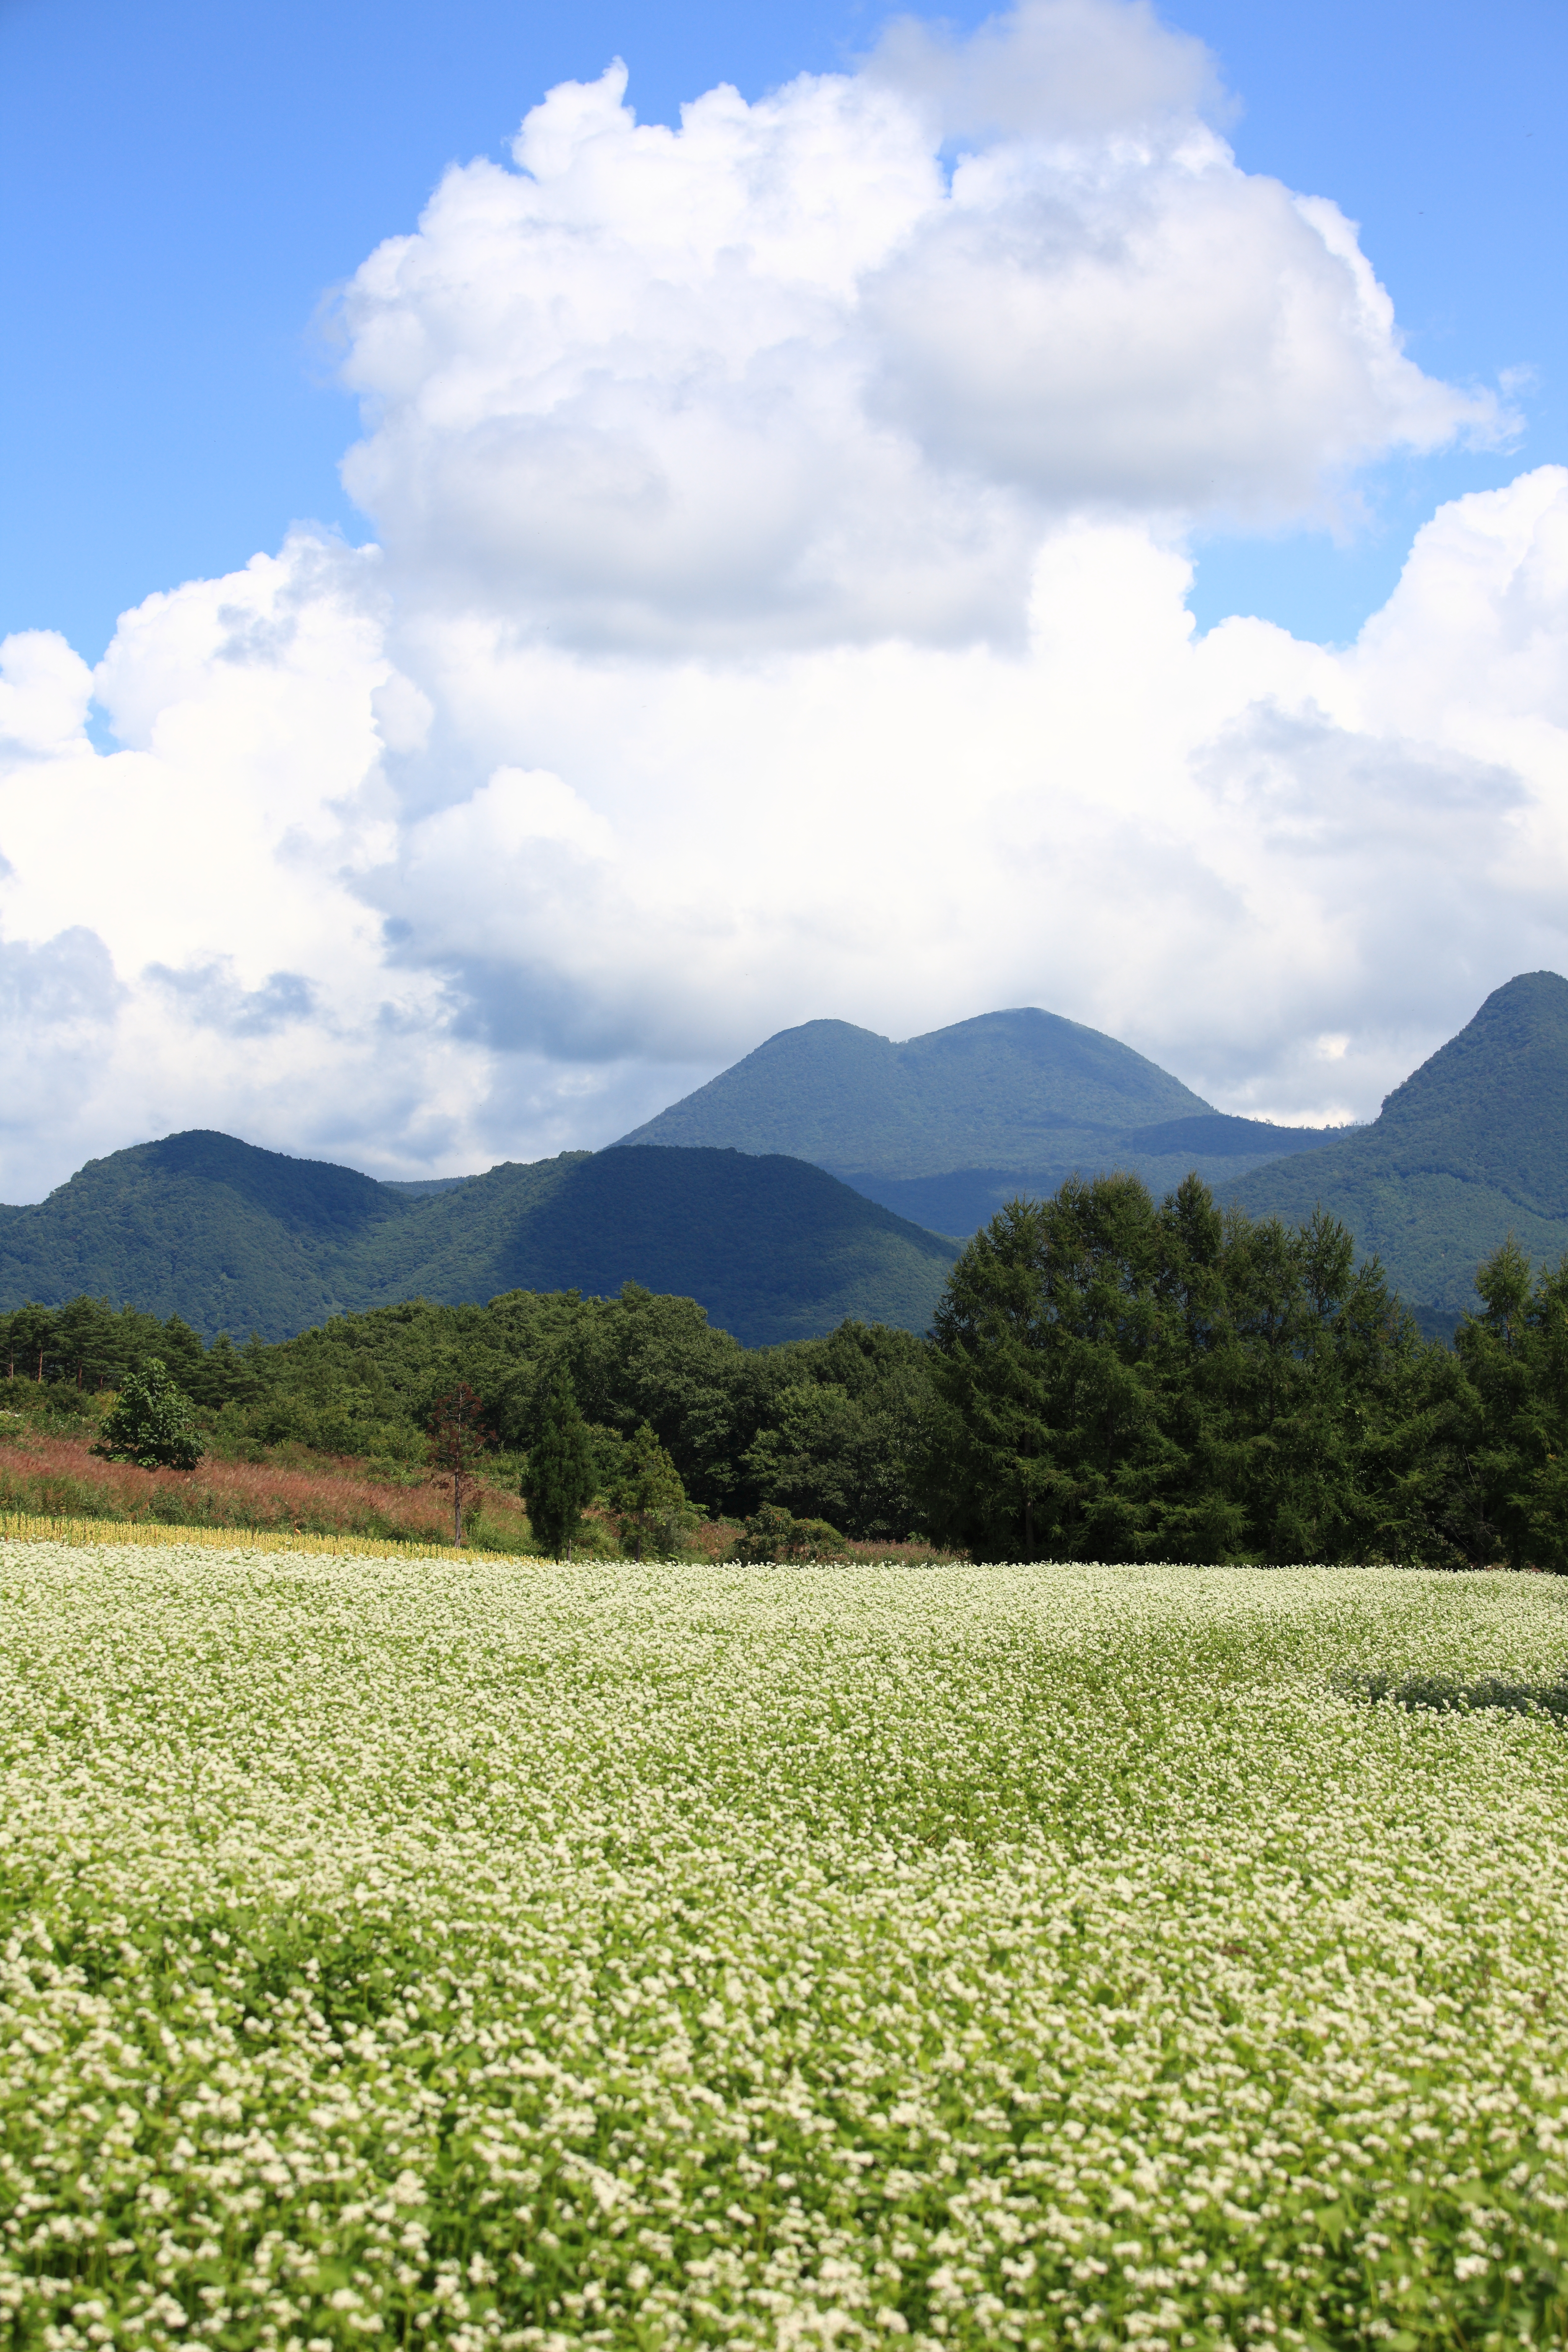
landscape, nature, grass, horizon, mountain, cloud, sky, field, meadow, prairie, hill, flower, view, valley, mountain range, high, pasture, agriculture, plain, cool image, grassland, plateau, 5d, hires, habitat, markii, ecosystem, hi, res, resolution, soba, buckwheat, rural area, landform, natural environment, geographical feature, grass family, mountainous landforms